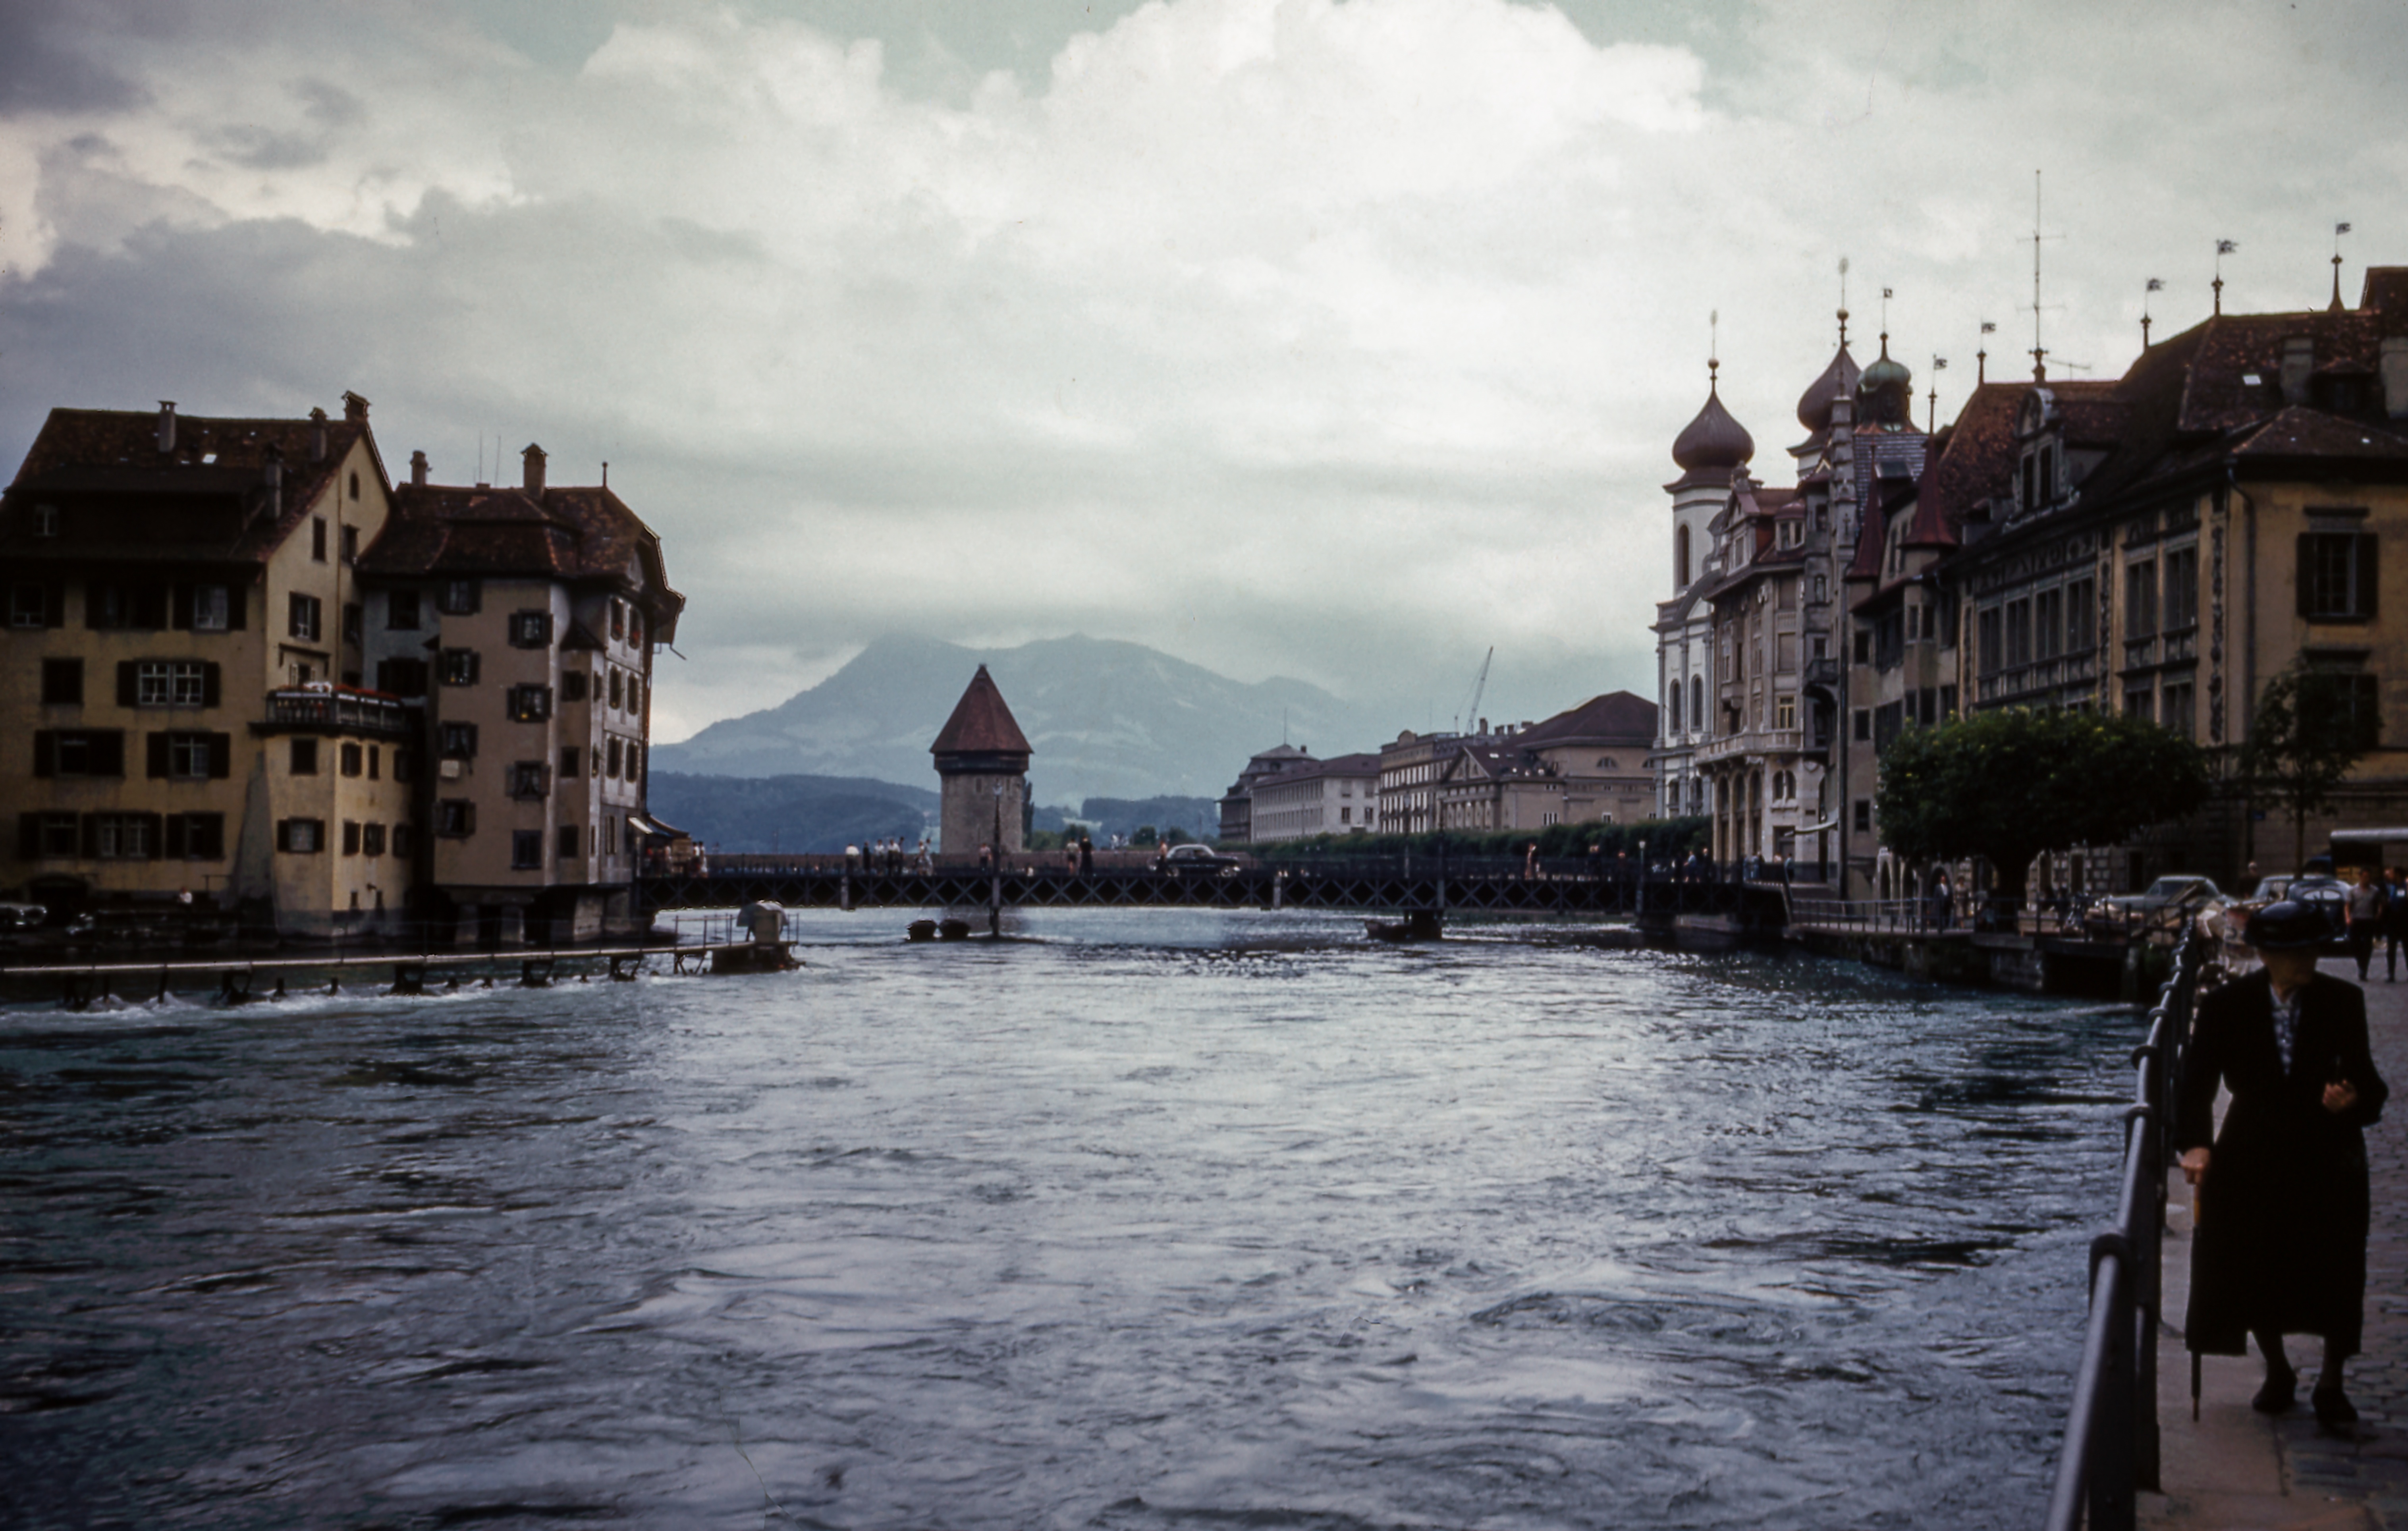
sea, coast, boat, town, river, cityscape, evening, reflection, vehicle, bay, harbor, port, tourism, waterway, tours